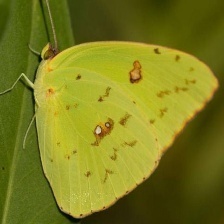
Species: CLOUDED SULPHUR
Butterfly family (ImageNet category): sulphur_butterfly